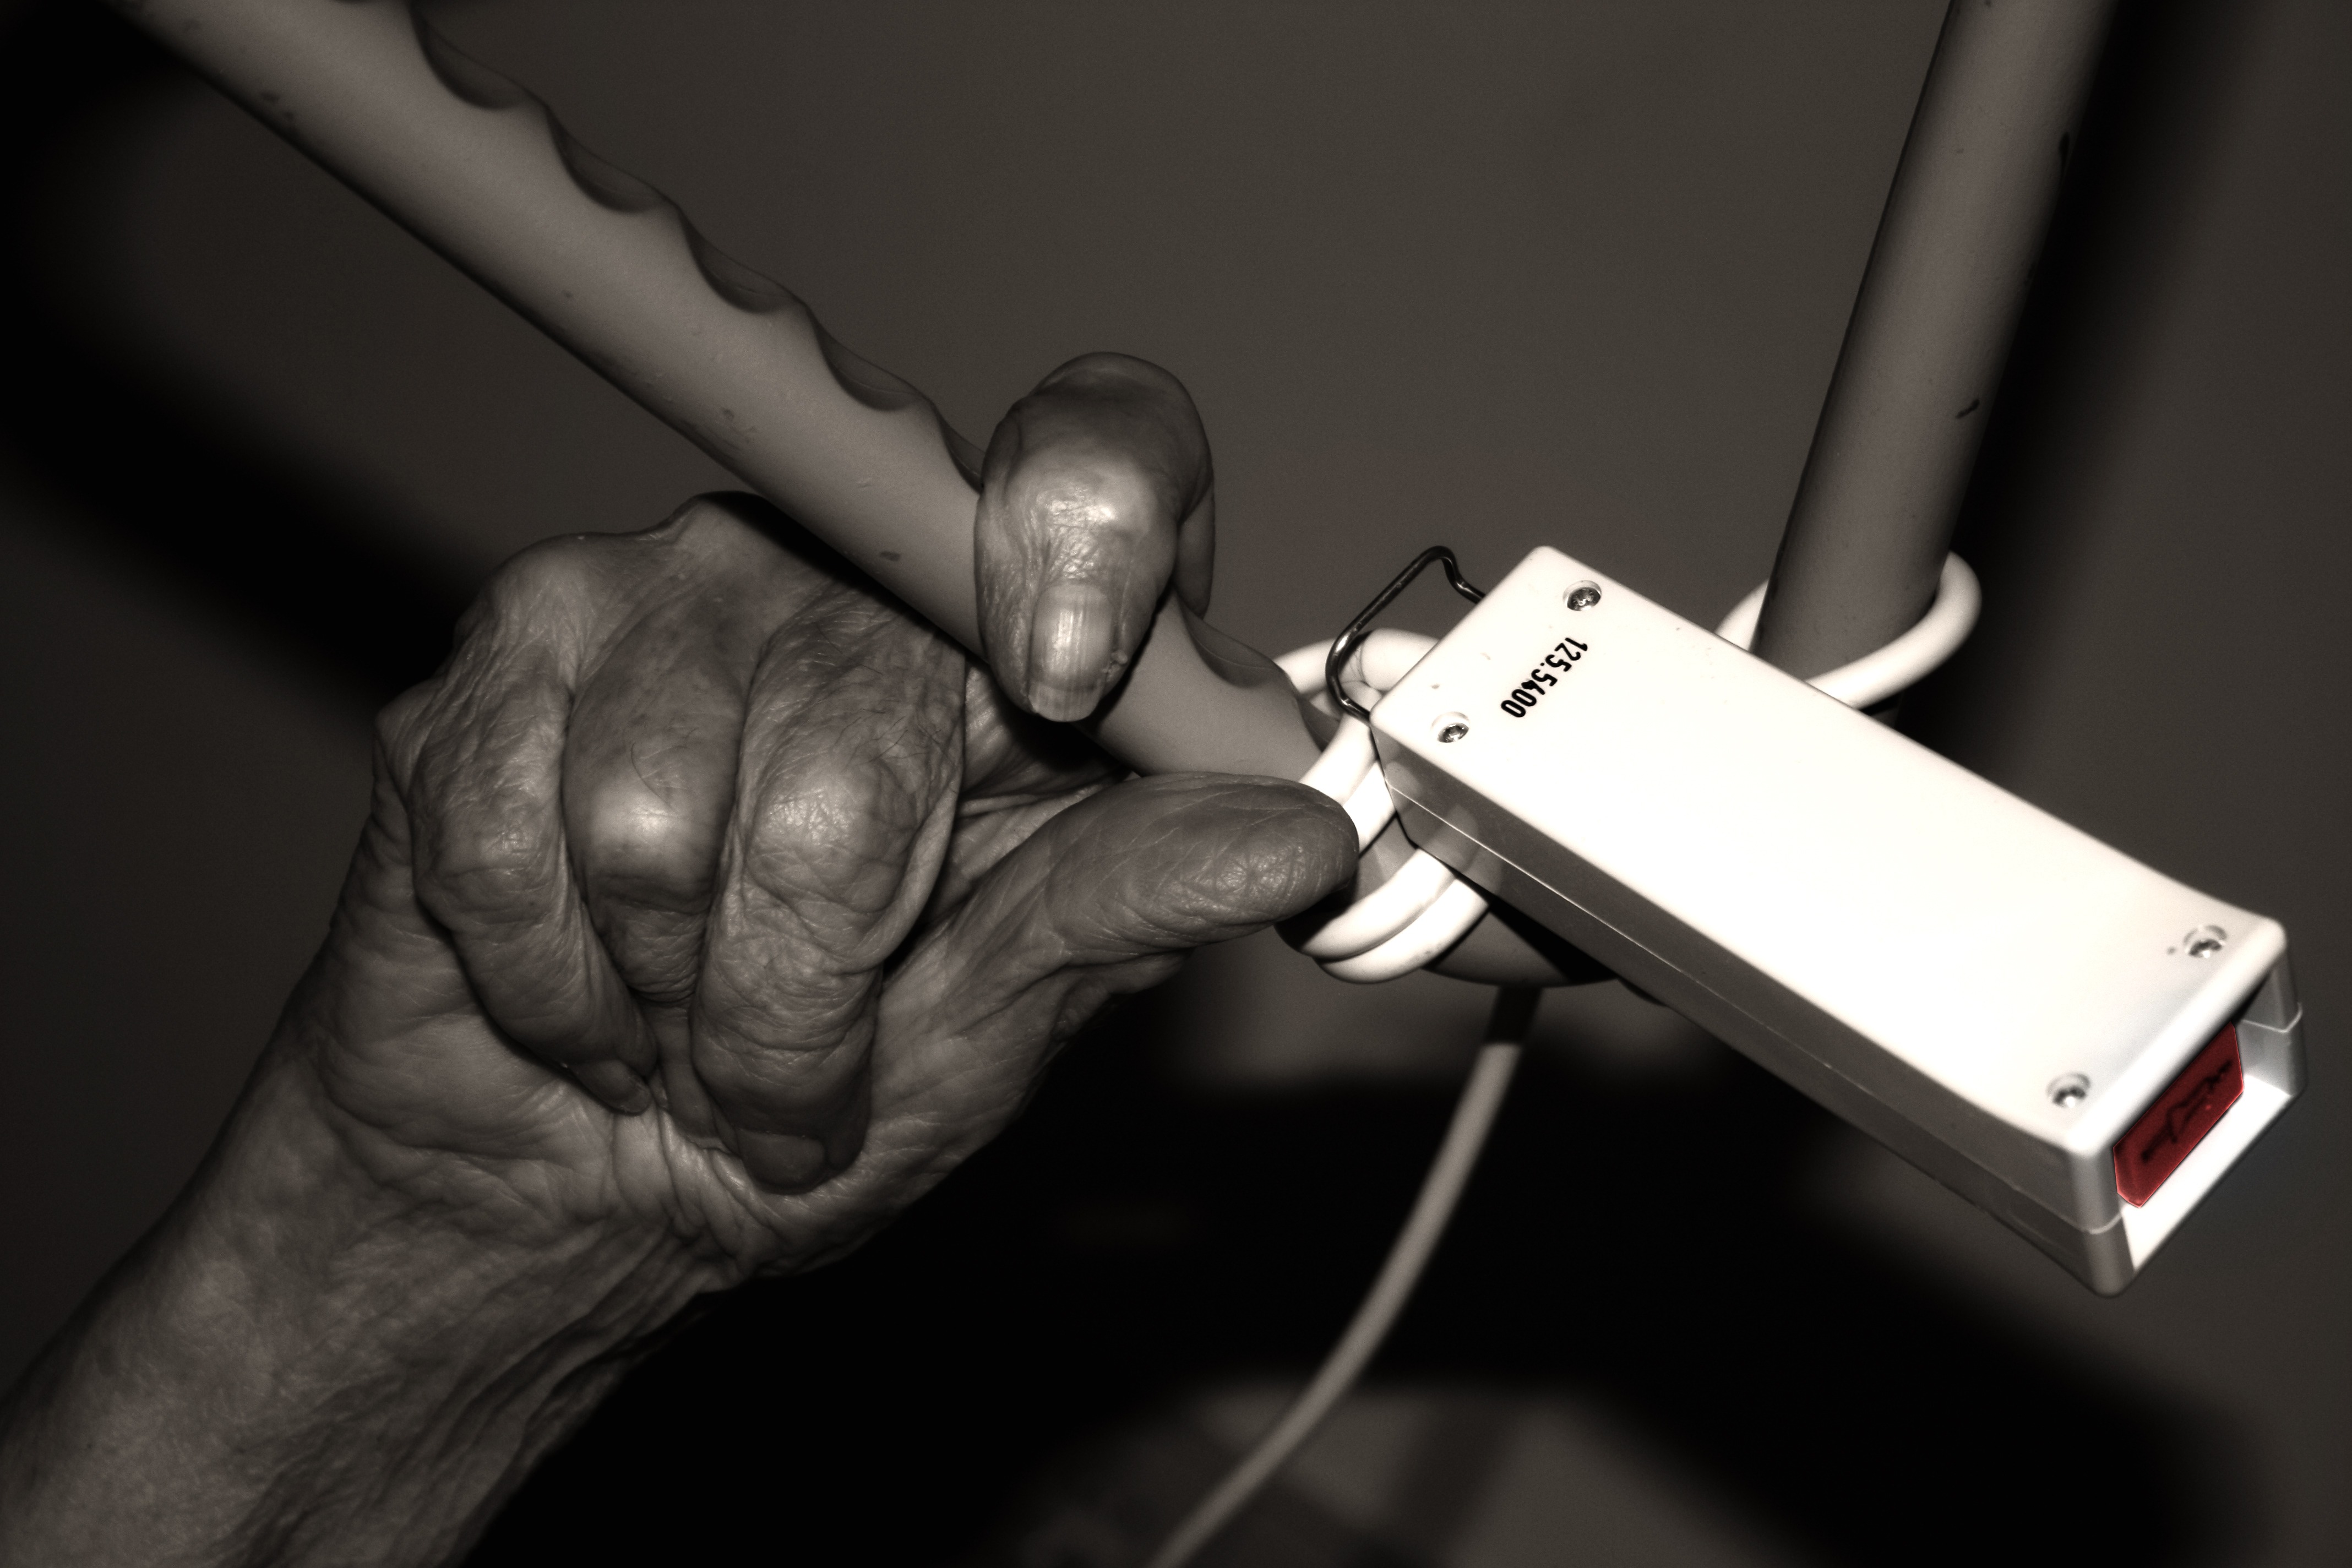
hand, old, bell, finger, human, care, arm, help, fear, hands, call, hospital, age, seniors, bless you, emergency, concerns, disease, dependent, care for the elderly, constant, retirement home, care costs, nationals, bedside, old people's home, need of care